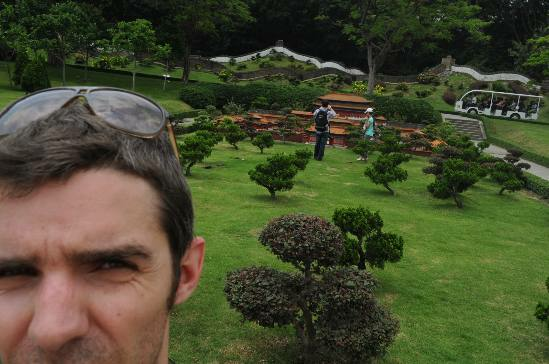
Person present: Yes